Yerevan Vernissage

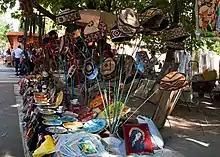

Yerevan Vernissage ( "Vernisazh") is a large open-air market in Yerevan, Armenia. The name of the market is the derived from the French word "vernissage". The market lies along Aram Street and Buzand Street at a length of , connecting the Hanrapetutyun street with the Khanjyan street. The market mainly features a collection of different types of traditional Armenian art works.